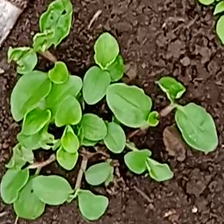
Weed species: Kena_(Commplina_benghalensio)